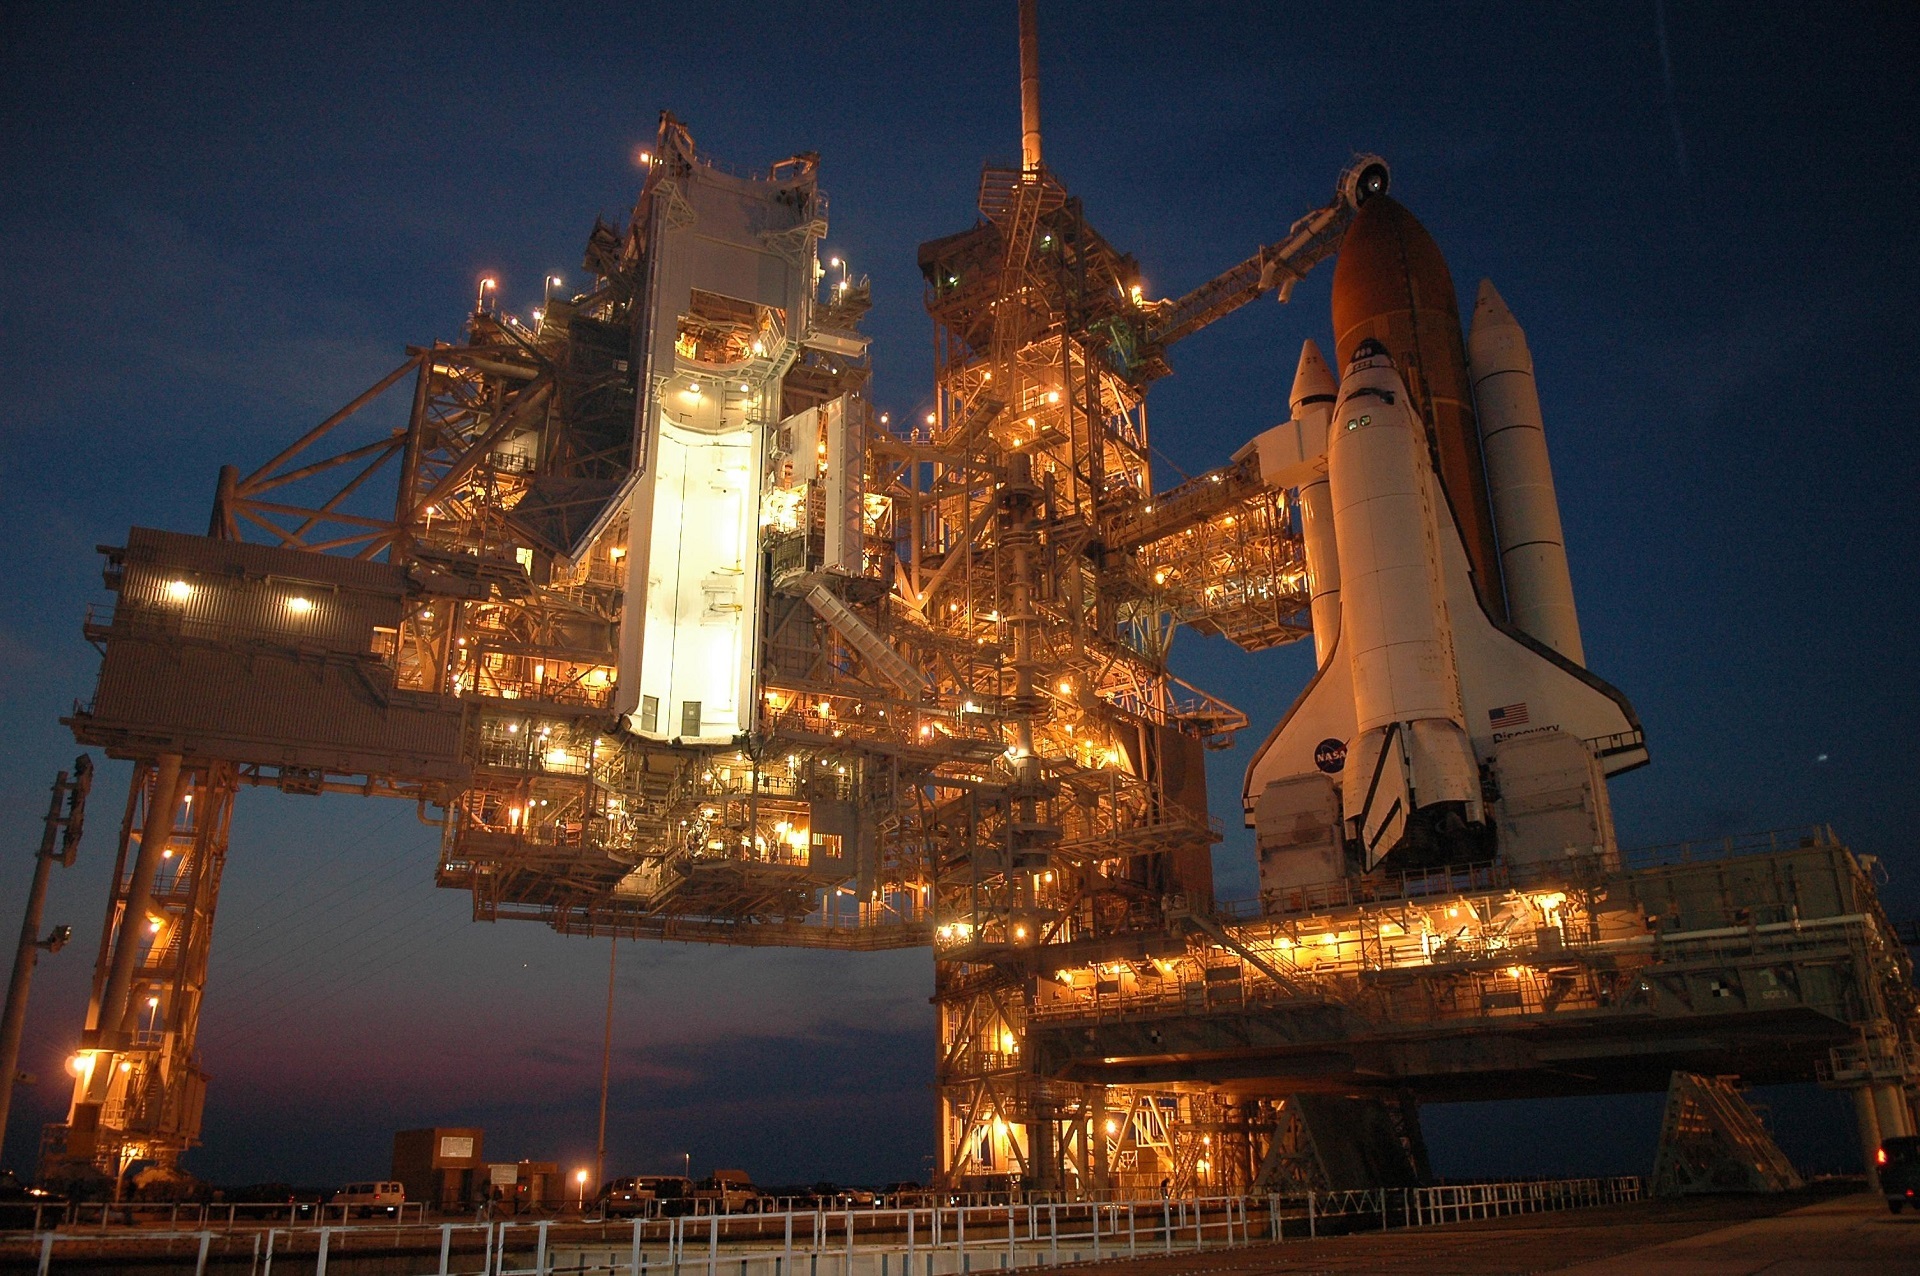
light, night, ship, evening, flight, landmark, rocket, place of worship, mission, astronaut, nasa, illuminated, exploration, spaceship, discovery space shuttle, spacecraft, launch pad, rollout, pre launch